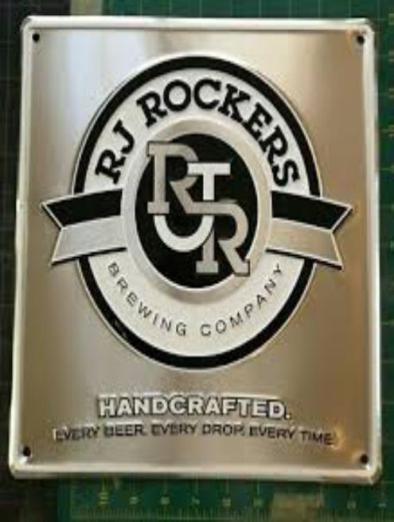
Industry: Food